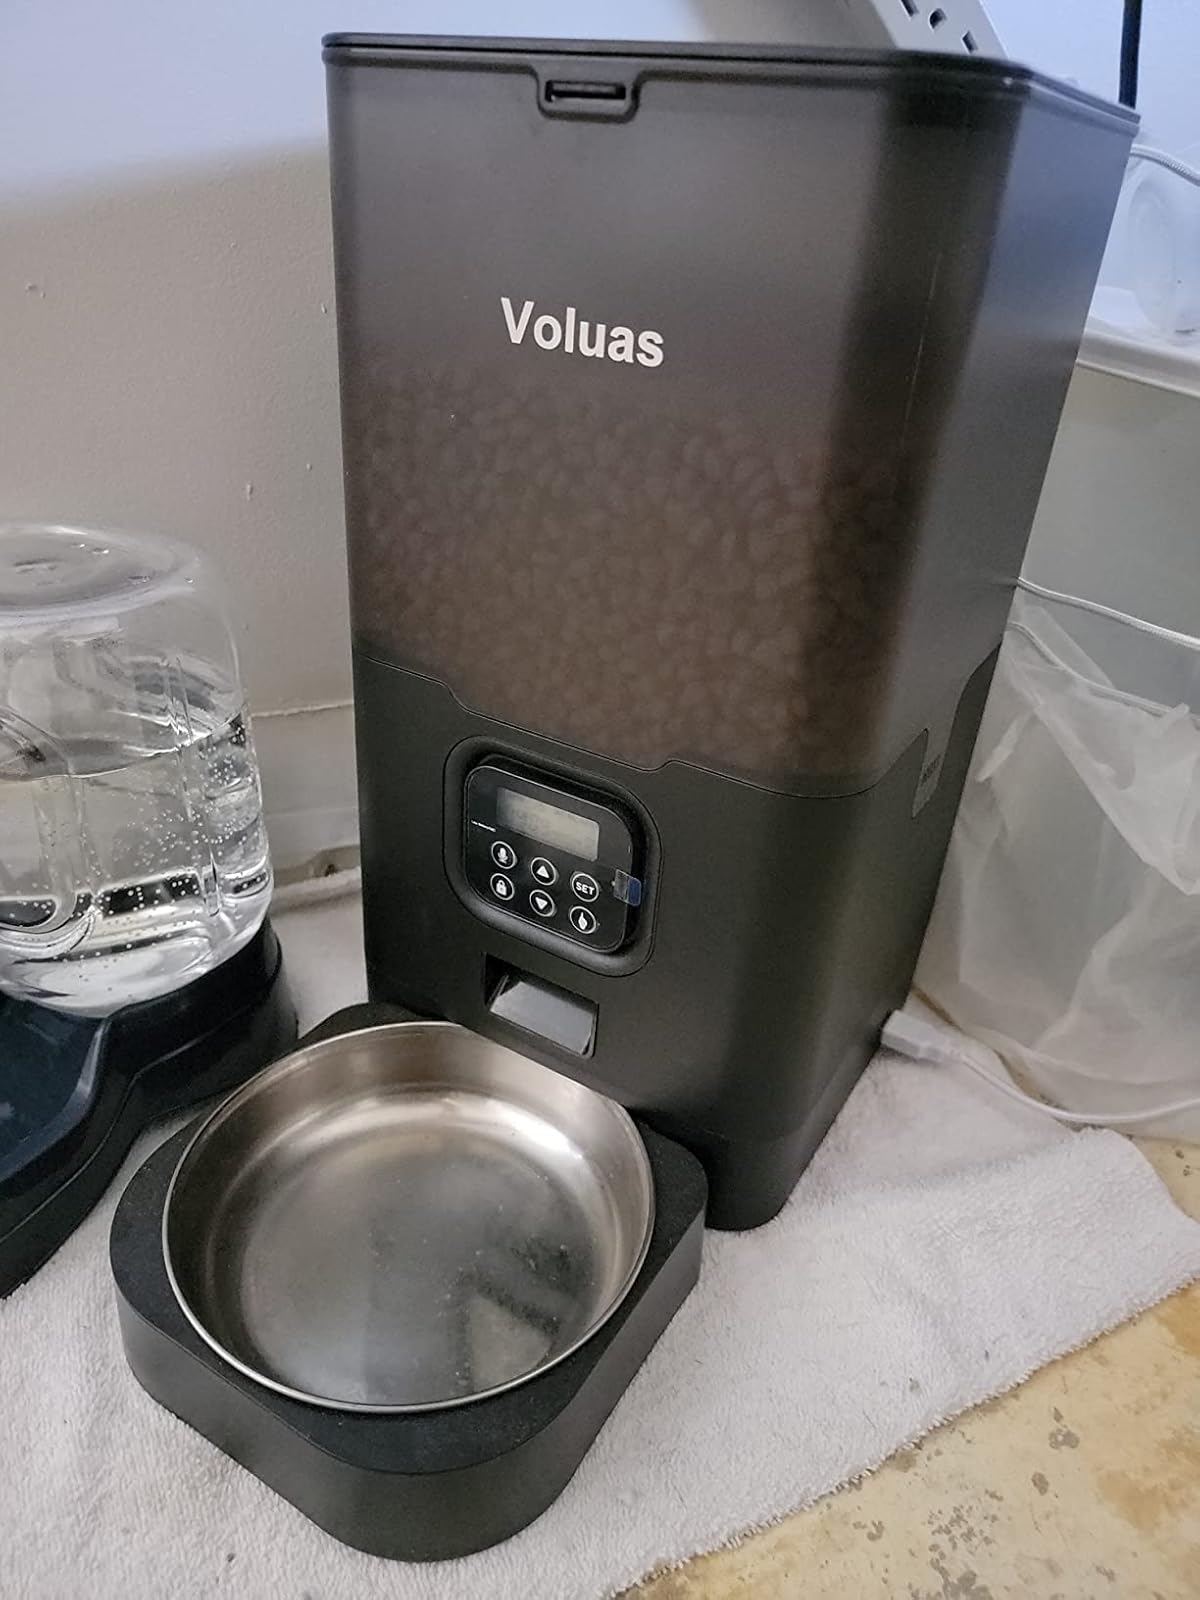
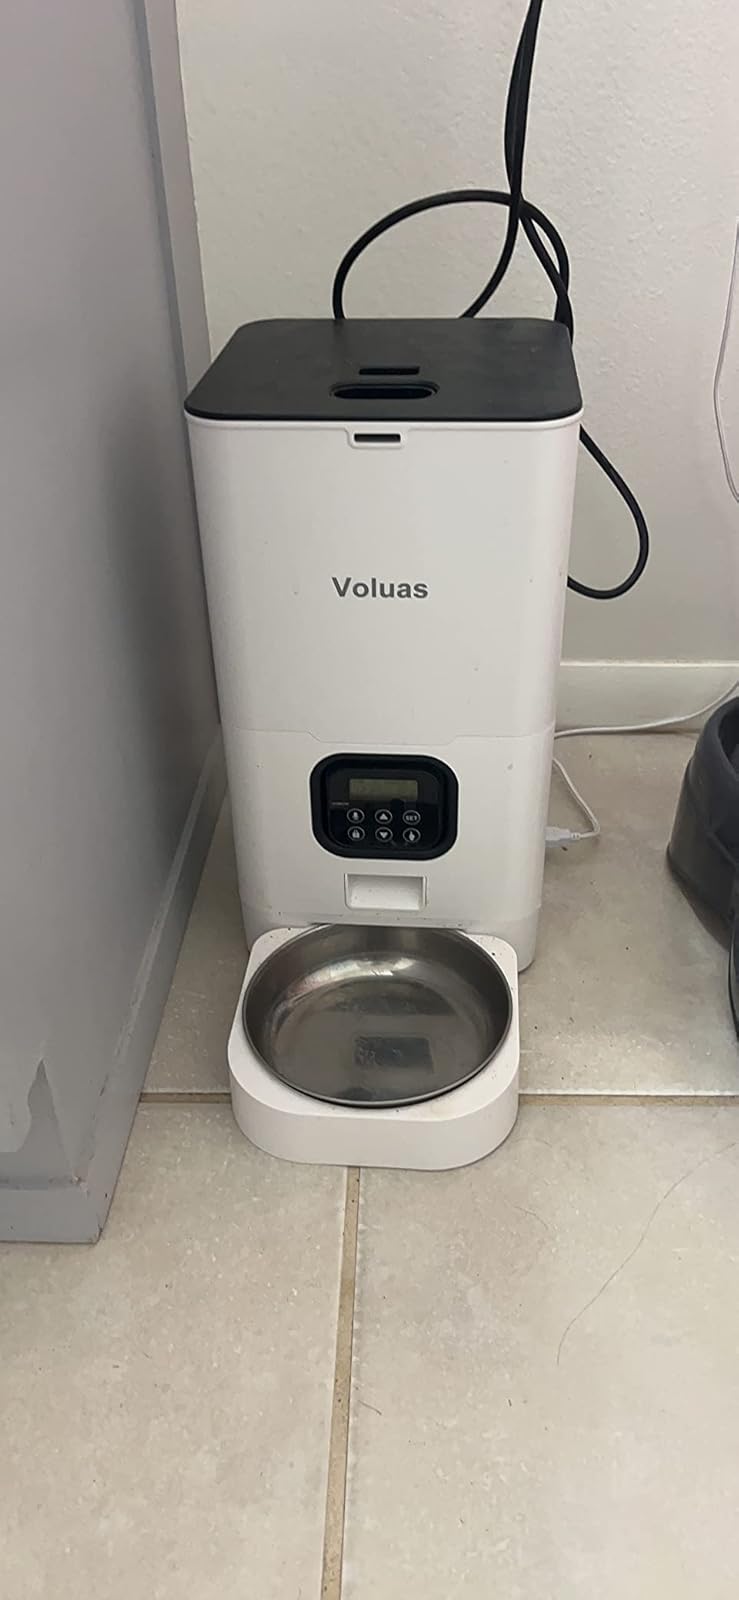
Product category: items_feeder
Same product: no